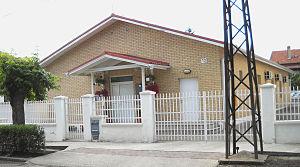
Adamovićevo Naselje est un quartier de Novi Sad, la capitale de la province autonome de Voïvodine, en Serbie.